Fairman Building

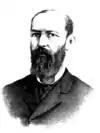
Ferdinand Fairman

Ferdinand Fairman was born in Lyme, New York in 1833. He became a teacher, and in 1855 married Julia Waters; the couple had three children. In 1859, Fairman purchased a general store in Alexandria, New York and successfully ran it until 1871, when he liquidated his assets and moved to Adams, New York to further educate his children. Over the next two years, Fairman travelled in different parts of the US to ascertain where an advantageous place to move. He finally settled on Big Rapids, and in 1873 moved from New York to Big Rapids. Fairman first took a position as cashier at a local bank, but soon became involved in a substantial amount of real estate, investment, and other non-lumbering activities in what was then a primarily lumbering town. In 1875, he and Samuel Potter, another New York transplant, established a private bank; in 1879 Potter retired and Fairman bought him out.